Carroll McClure Lewin

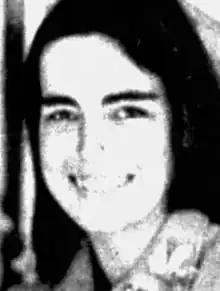
Carroll McClure Pastner, later Lewin, from a 1970 newspaper

Carroll McClure Pastner Lewin (November 26, 1942 – October 20, 2022) was an American anthropologist who worked in Pakistan, and later in the field of Holocaust studies.